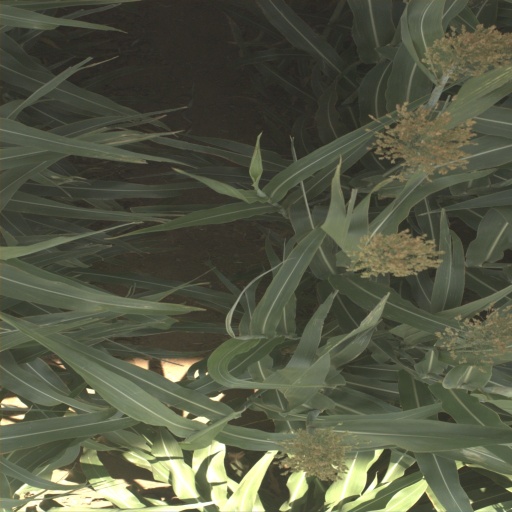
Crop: sorghum